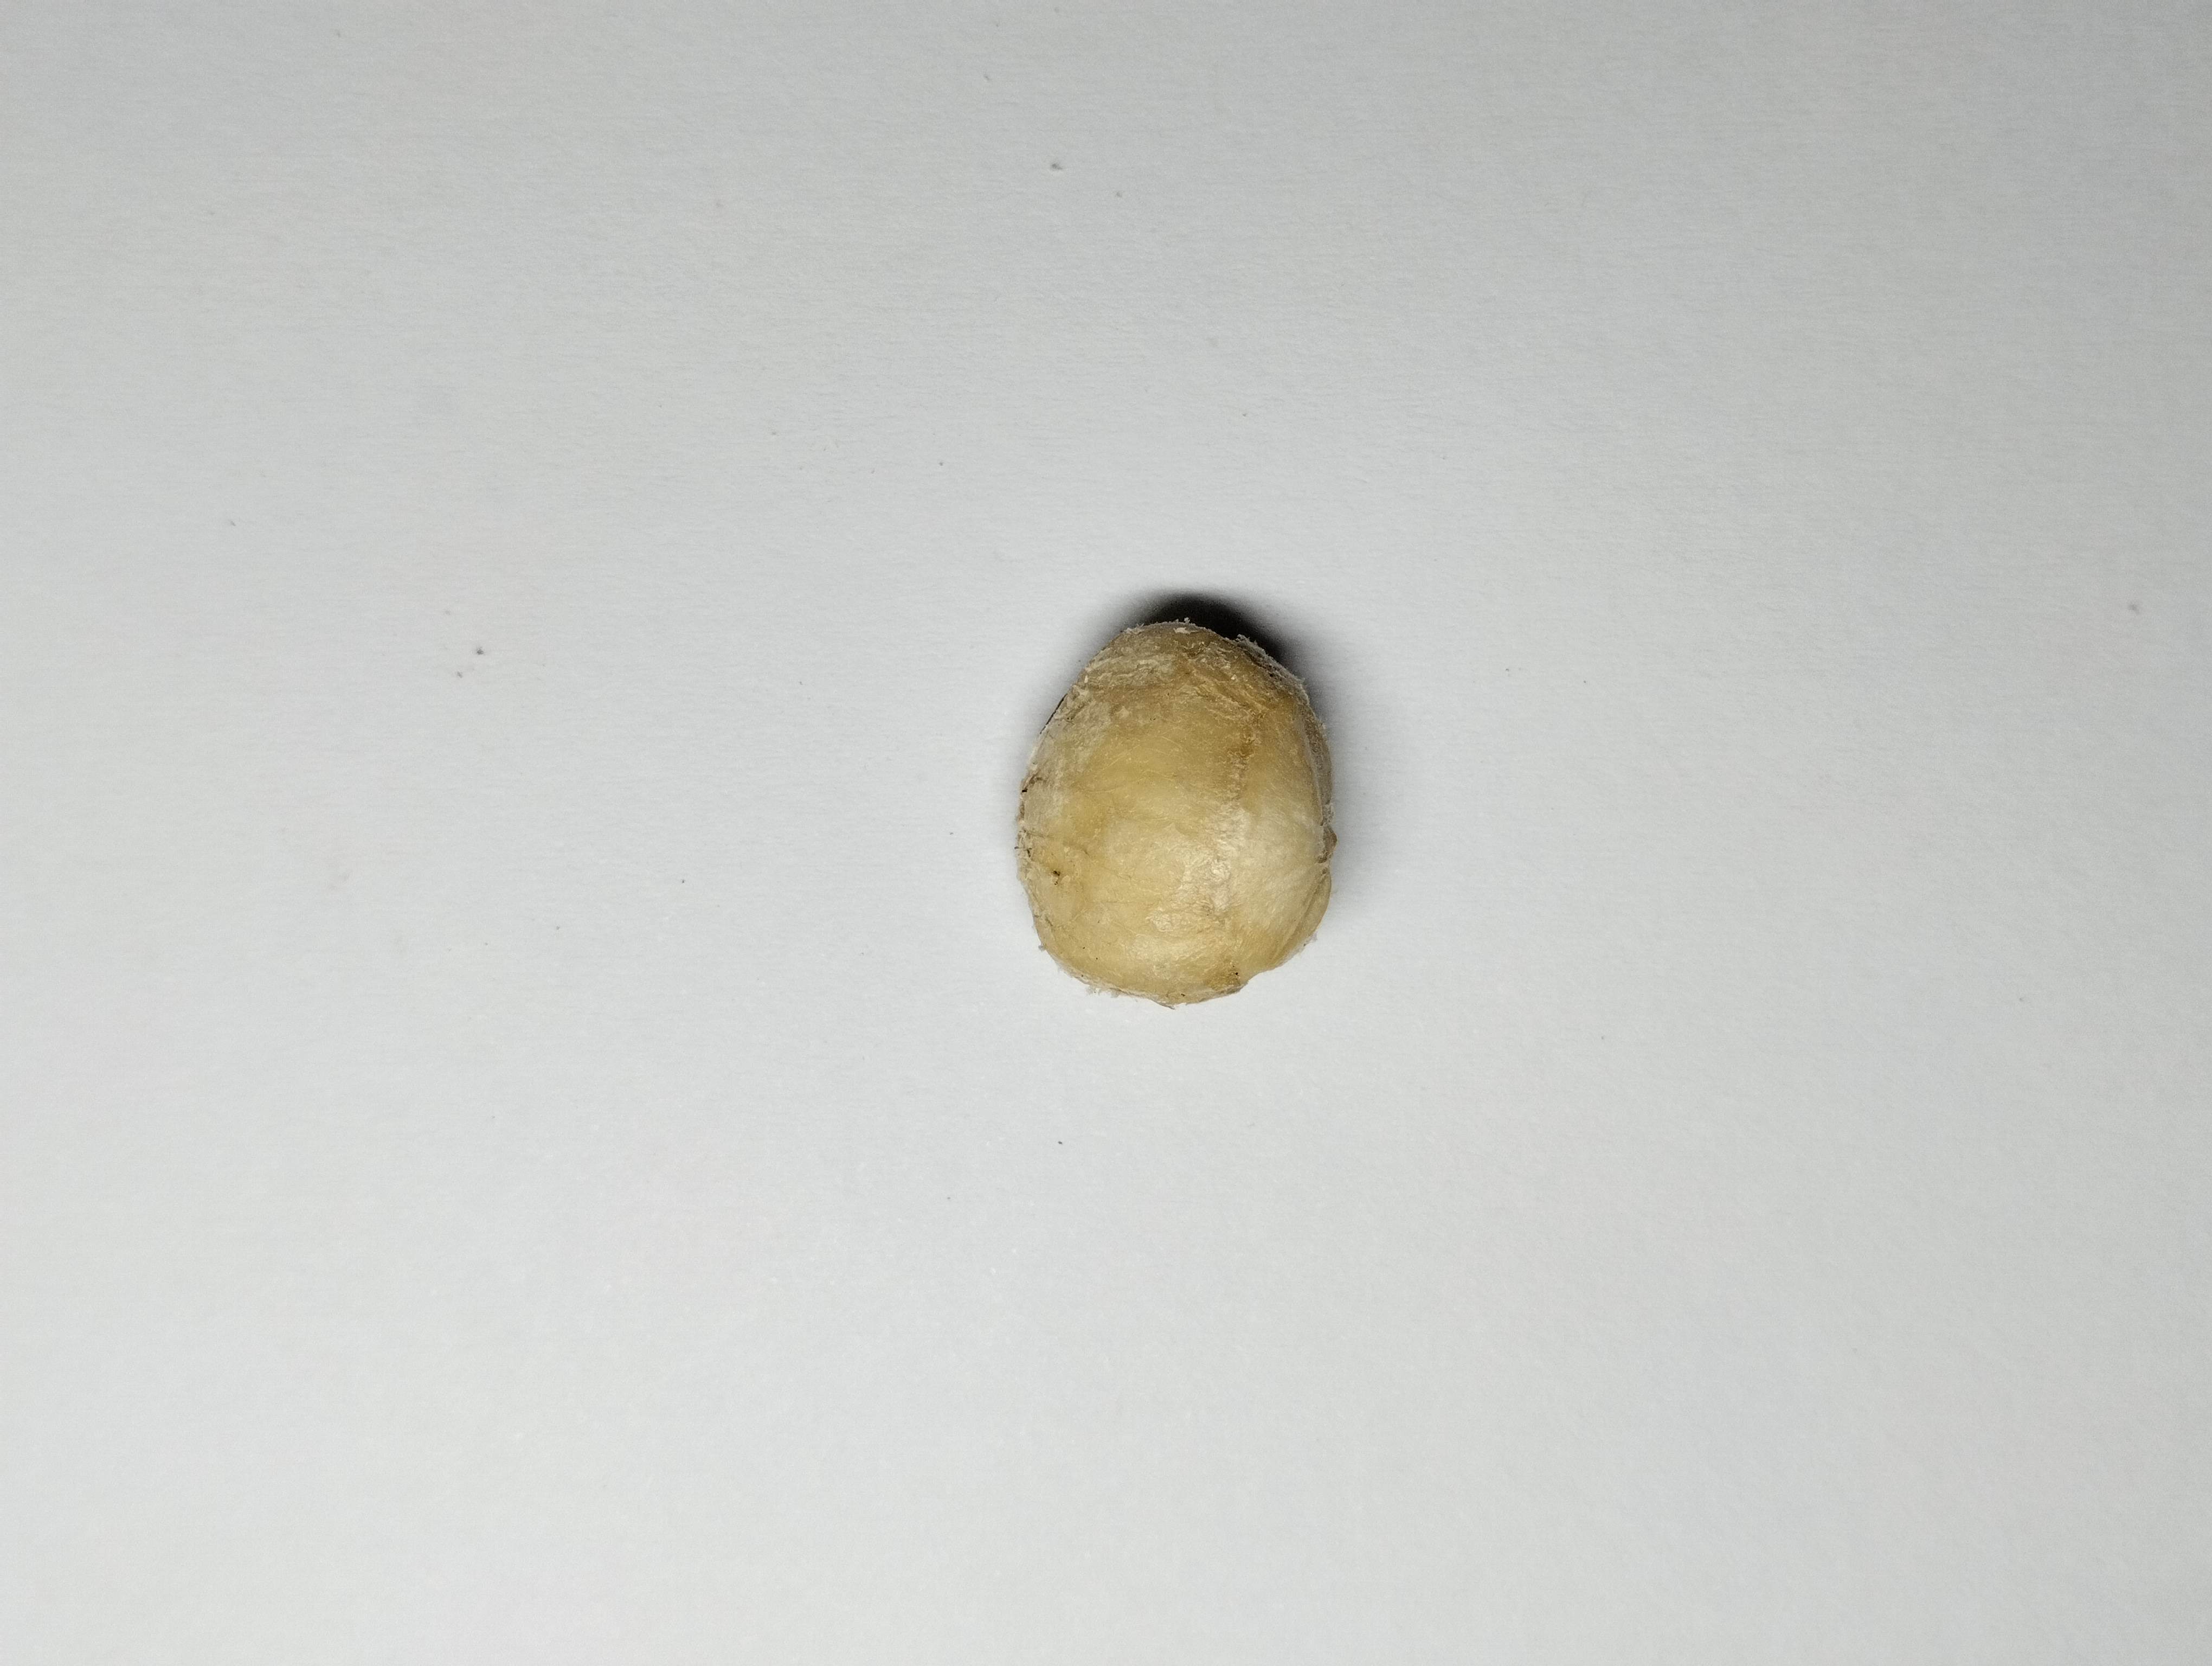
Label: bagus (good seed)